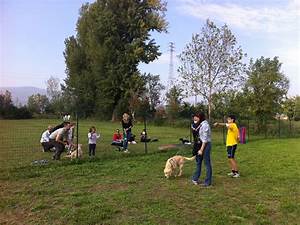
Label: dog